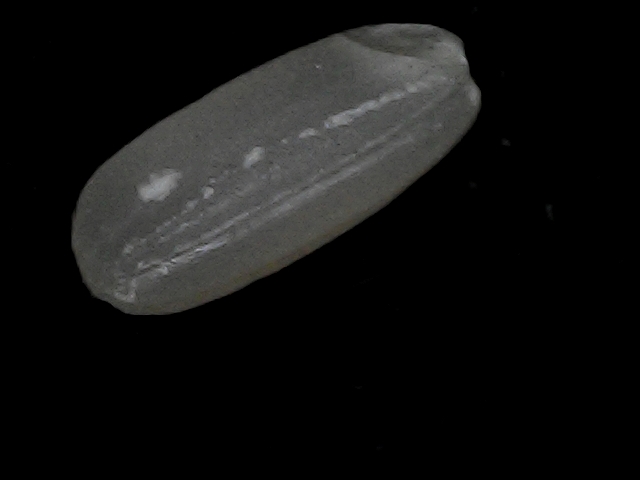
Rice variety: BD95